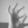
ASL letter: F